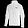
Label: Pullover